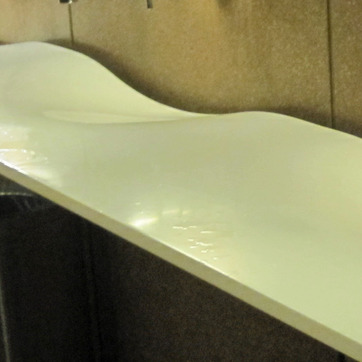
Material: ceramic